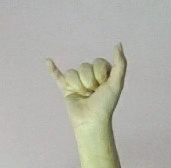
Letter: ya